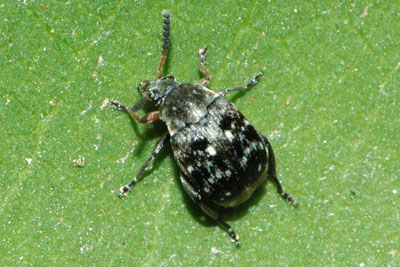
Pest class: pea_weevil